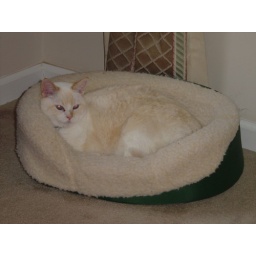
Silk in her cat bed